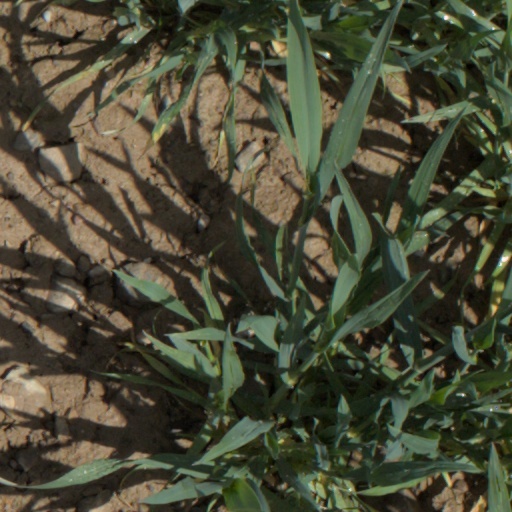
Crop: wheat